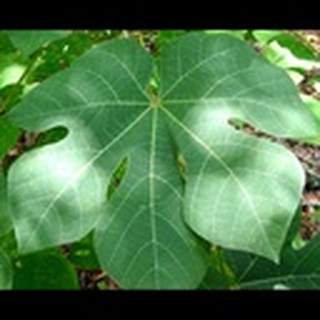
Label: healthy_cotton